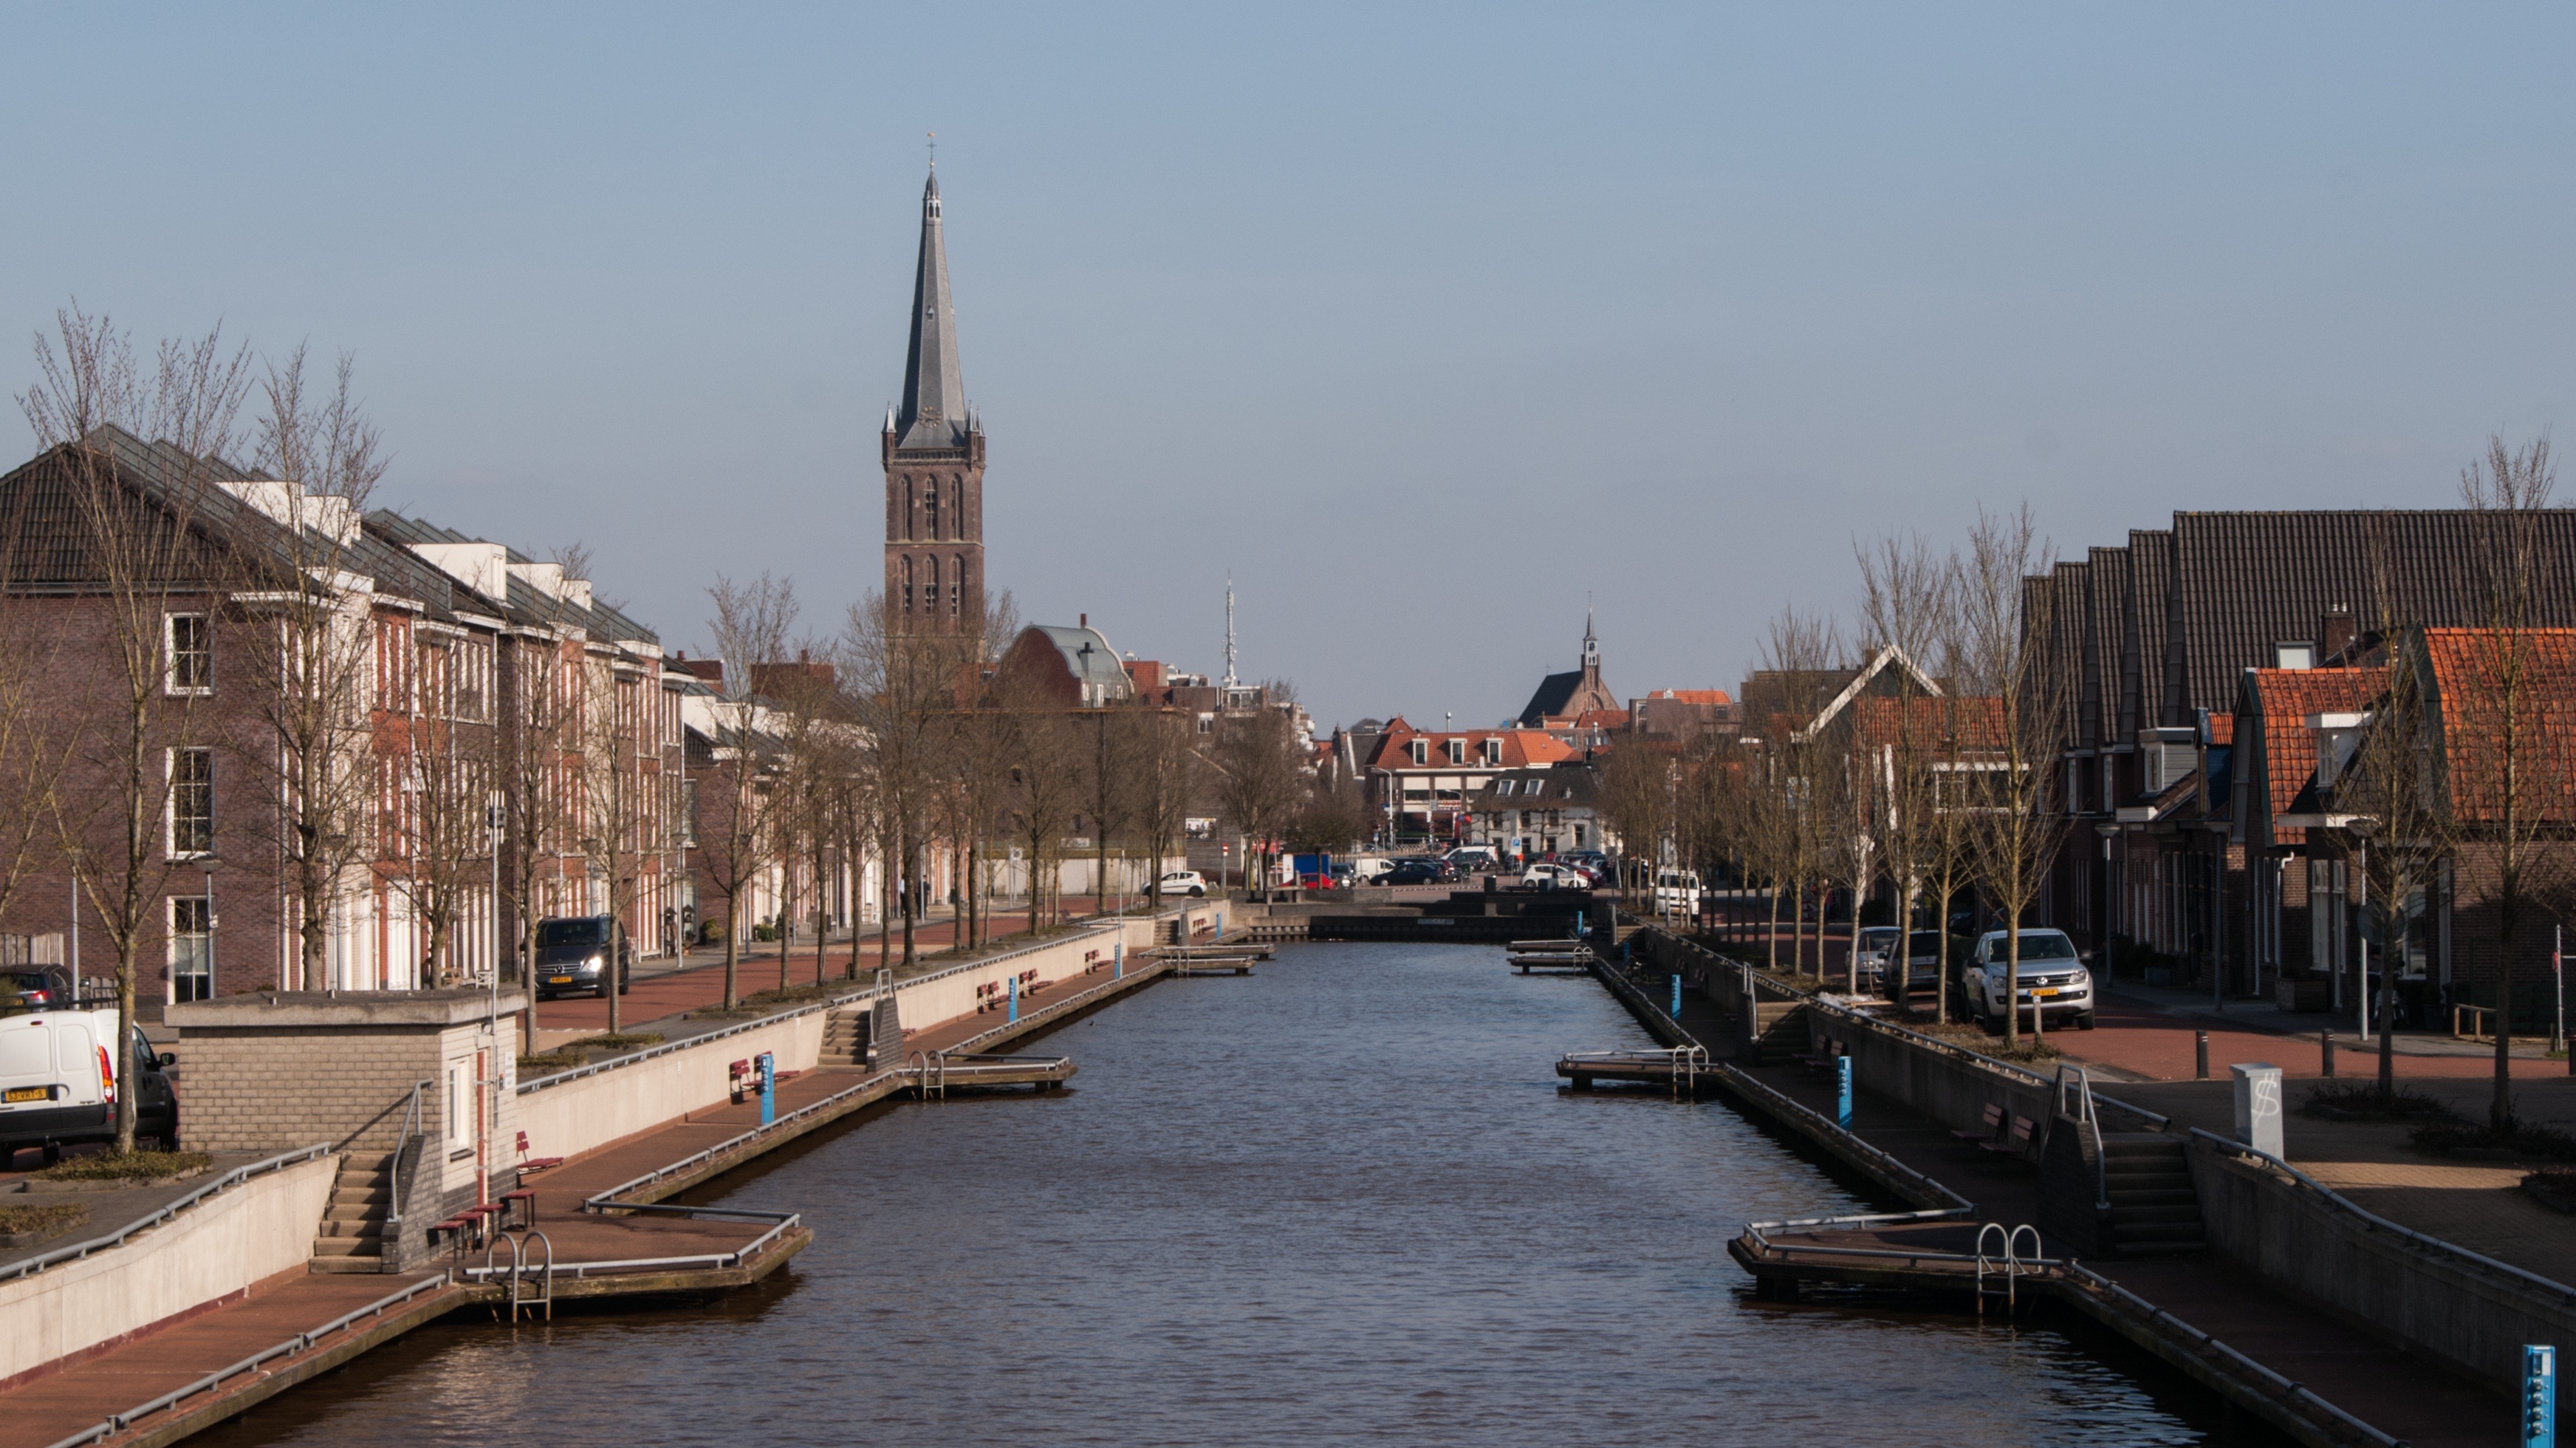
water, town, building, city, river, canal, cityscape, downtown, evening, vehicle, port, waterway, body of water, channel, shipping, quay, landform, geographical feature